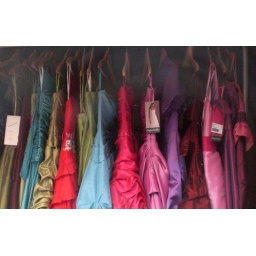
Some jewels spotted in a shop window